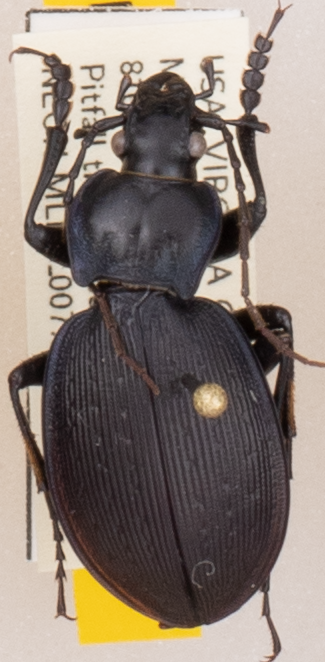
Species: Carabus goryi
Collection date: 2019-07-02
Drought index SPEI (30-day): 0.678
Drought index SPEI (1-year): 2.09
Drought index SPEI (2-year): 2.09